Voima (1952 icebreaker)

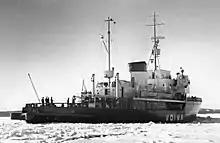
"Voima" breaking ice shortly after delivery

Although the commissioning of the new icebreaker did not go as planned, "Voima" still brought a long-awaited relief to the Finnish winter navigation. During the extremely difficult winter of 1956, she broke all previous records by escorting or otherwise assisting 616 icebound ships, among them the steam-powered icebreakers "Sampo" and "Tarmo" that had been immobilized by compressive pack ice. "Voima" also proved the superiority of two bow propellers in Baltic ice conditions and experiences from her first years in service were used to design the new "Karhu"-class icebreakers in the late 1950s. "Voima" remained the most powerful icebreaker in the Finnish state-owned fleet until the new 12,000 hp "Tarmo"-class icebreakers entered service in the mid-1960s.